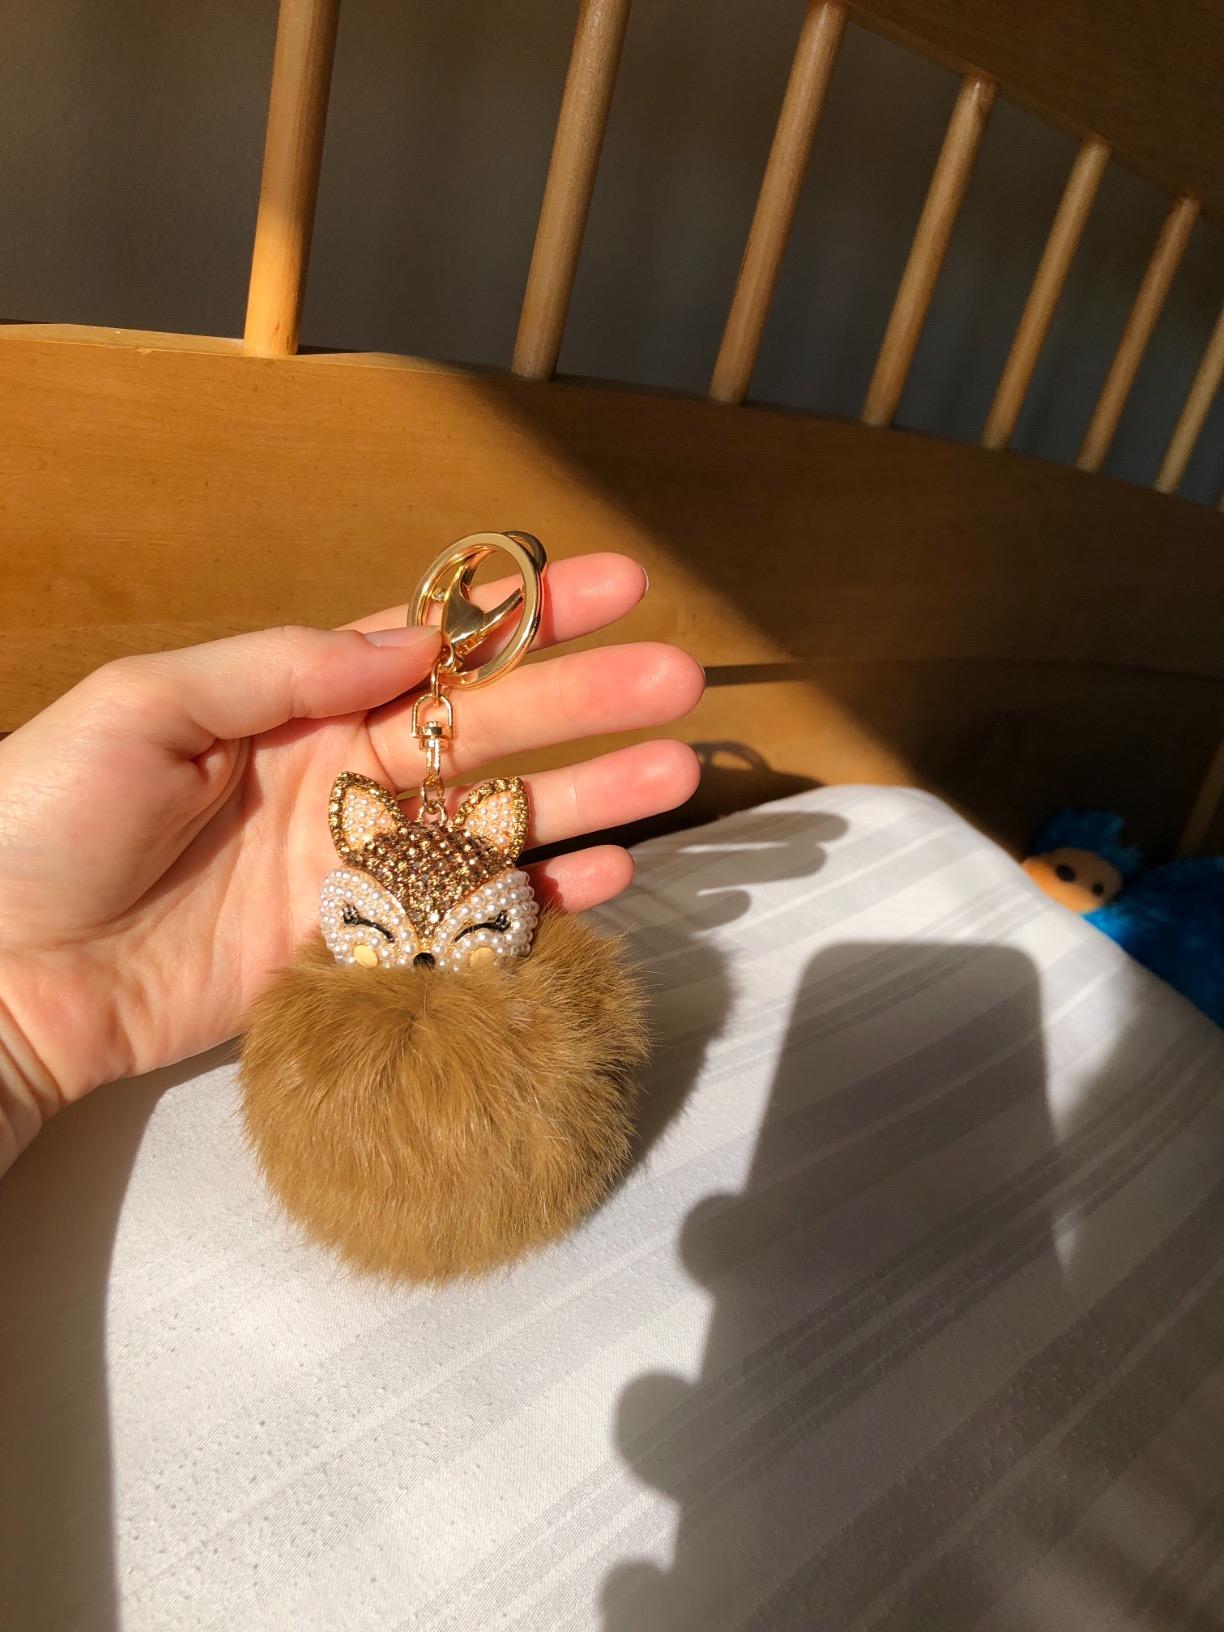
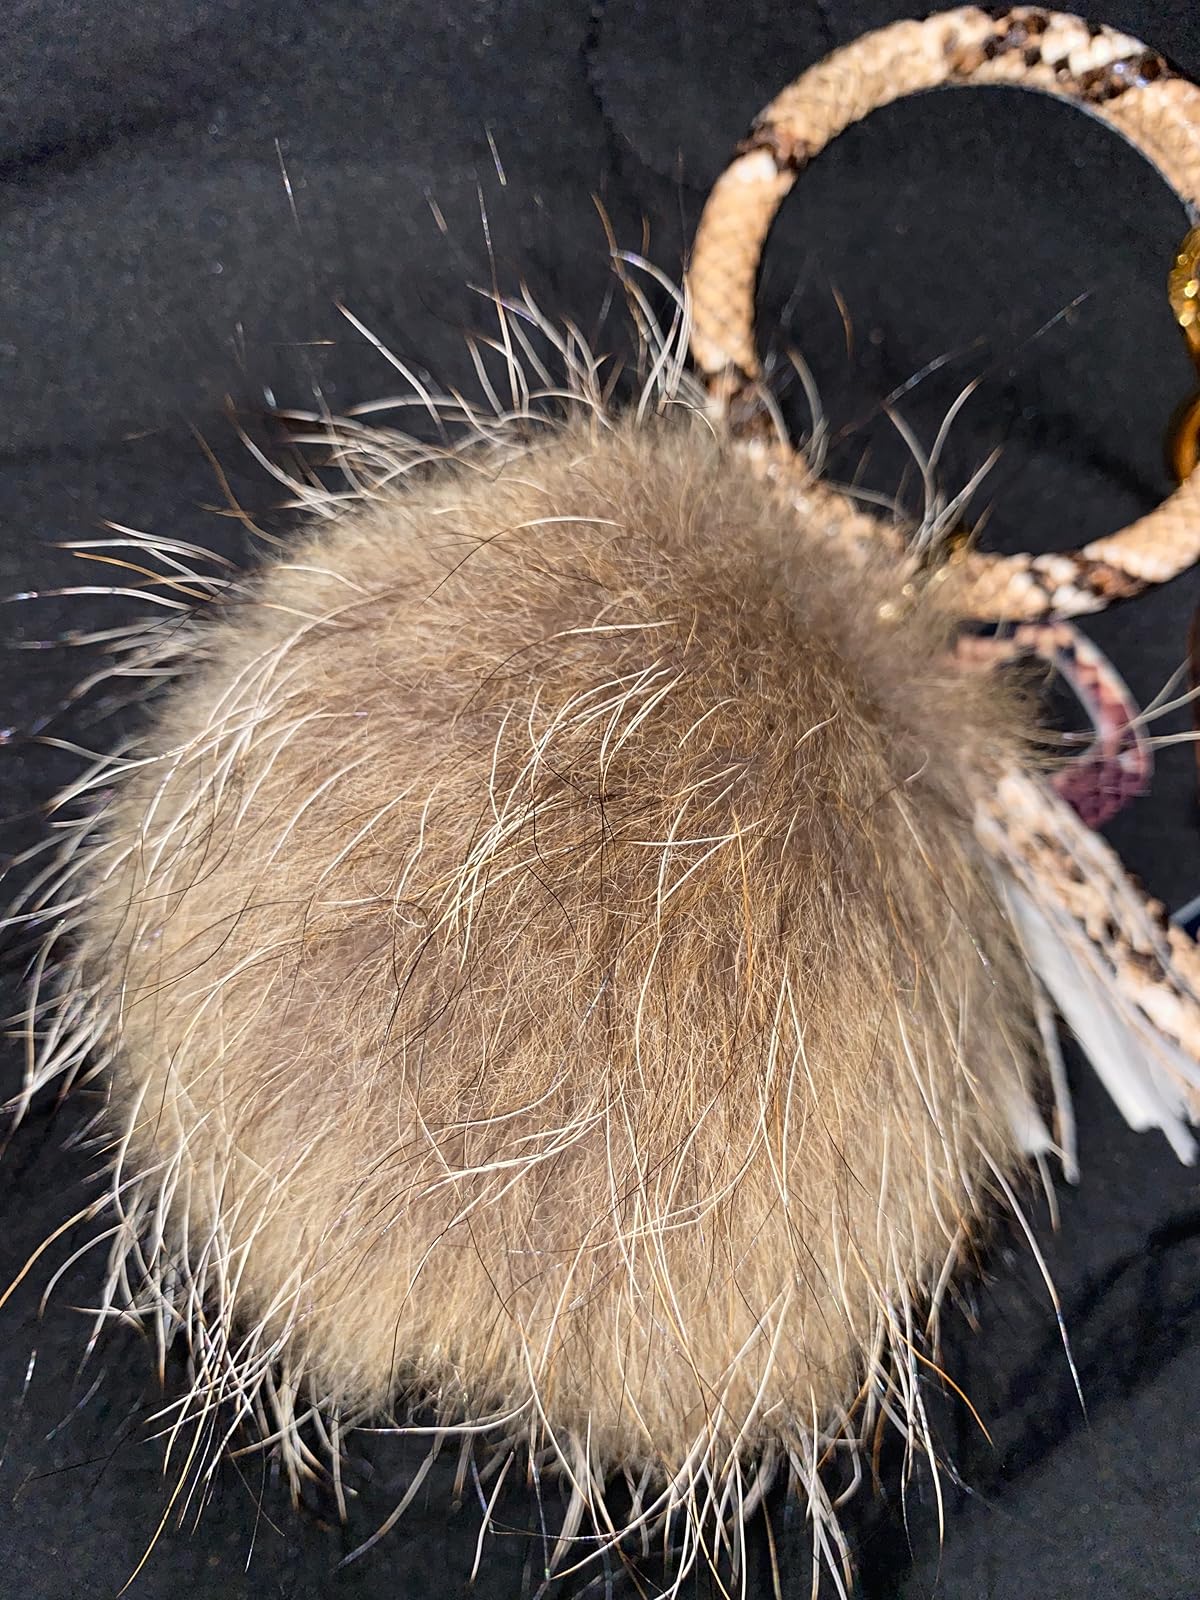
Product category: accessories_keychain
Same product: no